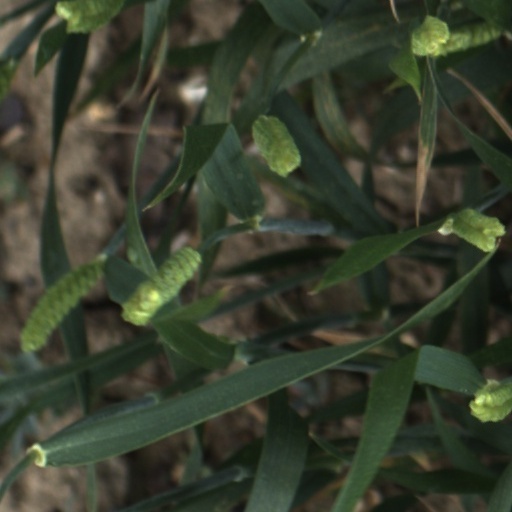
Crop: wheat